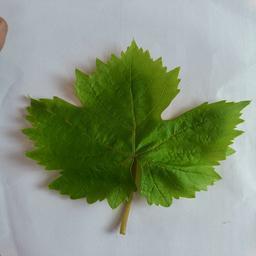
Label: Healthy Leaves